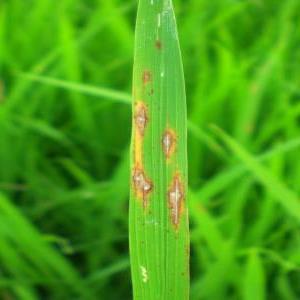
Disease: Blast